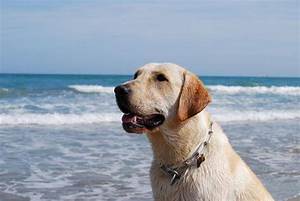
Label: cane